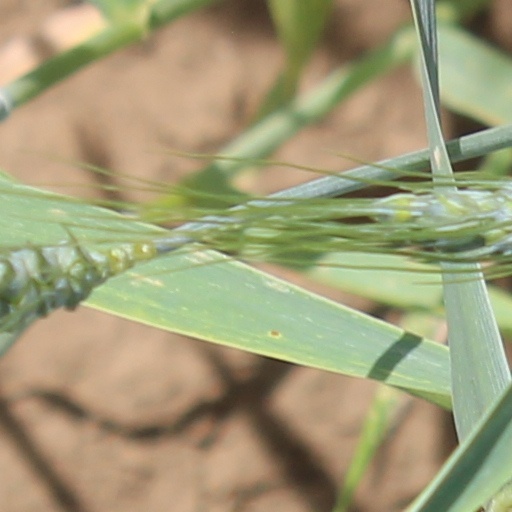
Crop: wheat